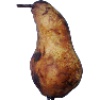
Label: pear_abate